Answer in natural language. Estimate the real world distances between objects in the image. Which object is closer to stainless steel refrigerator, Window or brown rectangular extendable dining table? Choose between the following options: Window or brown rectangular extendable dining table
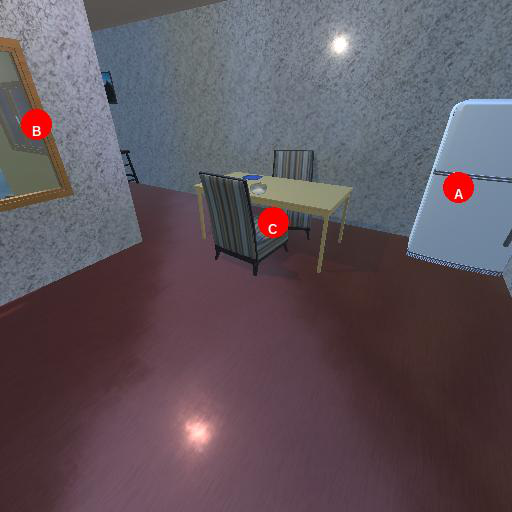
<answer>brown rectangular extendable dining table</answer>